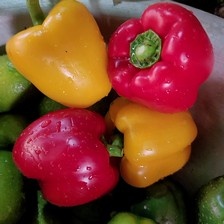
Label: capsicum